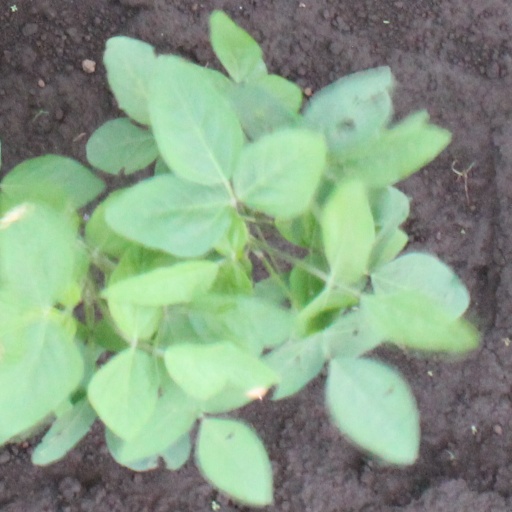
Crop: soybean